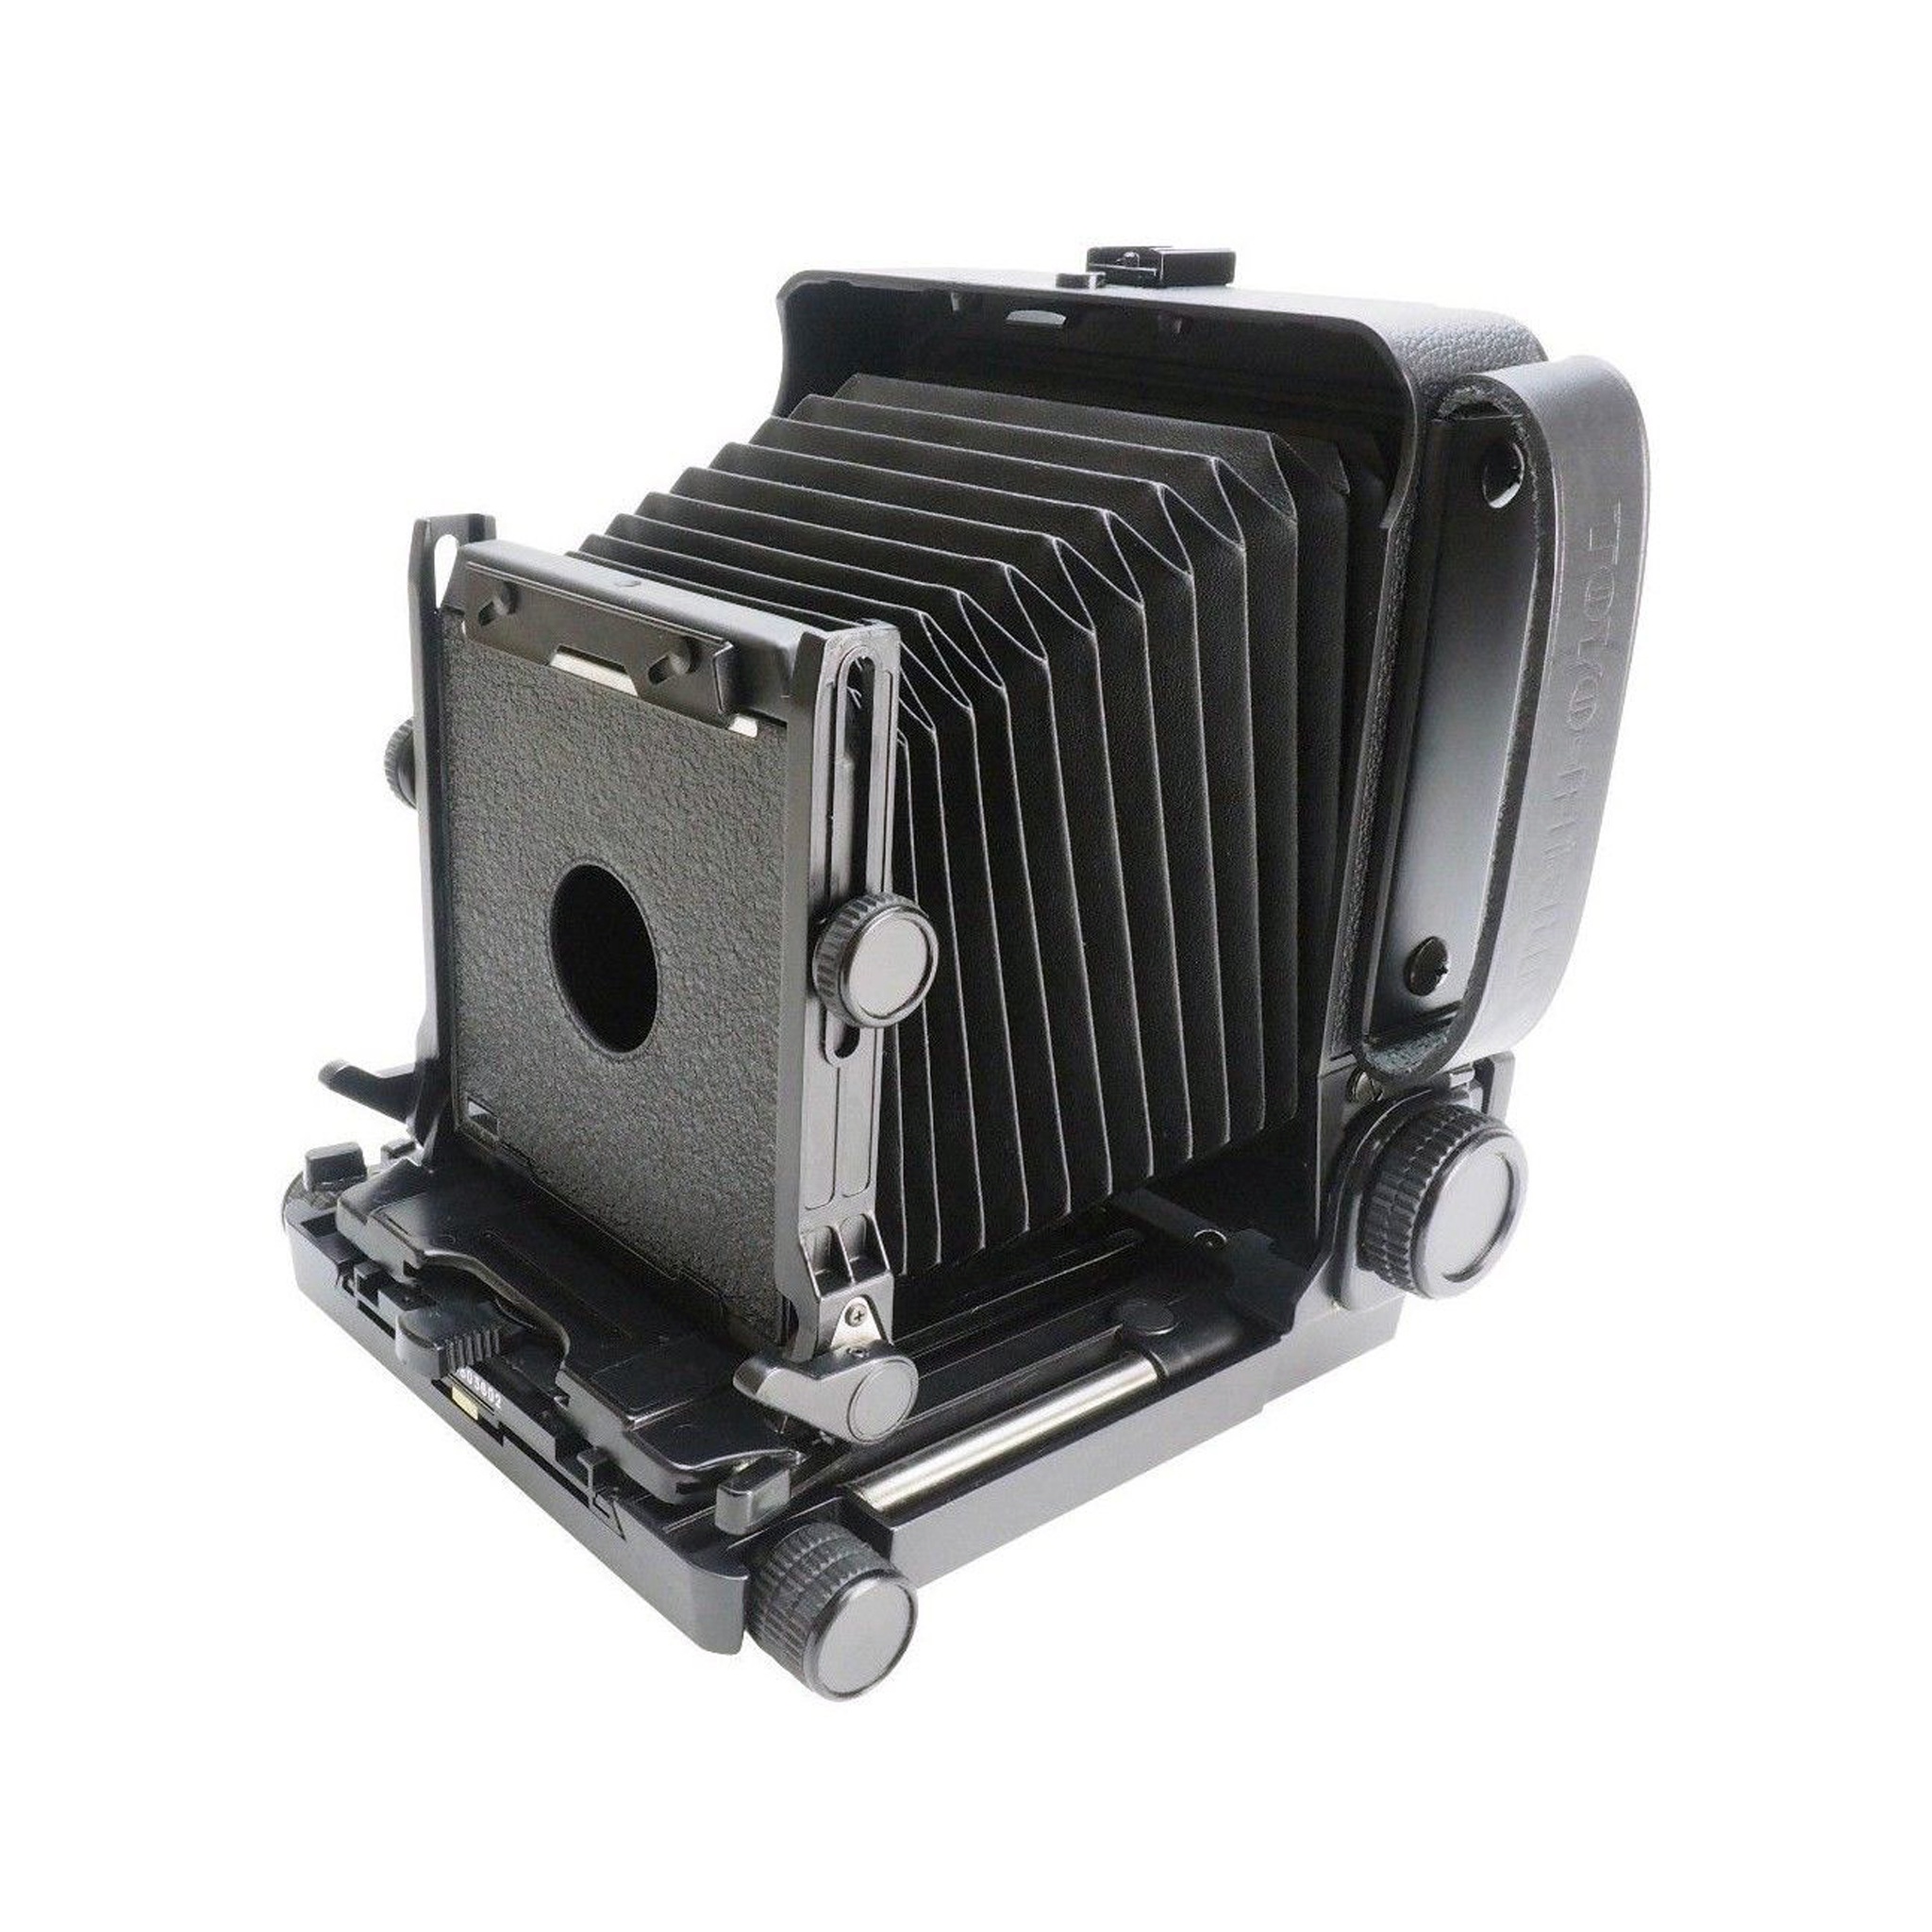
Toyo 45AII 5x4 Folding Metal Field Camera
The Toyo Field 45AII offers the best of possibilities with exceptional value in a full-featured, portable, rugged and lightweight 4x5 technical field camera. Weighing a mere 2.7kg, and folding to a compact 11 x 19 x 21cm, it combines modern alloy durability with classic design. Description The Toyo Field 45AII performs with the precision and convenience of a refined camera system for demanding pros as well as discriminating fine art photographers. Using hand craftsmanship, and over forty years of manufacturing expertise, Toyo achieves unparalleled precision and stability for rock-solid performance with the 45AII. It offers a full range of camera movements, and unique features such as polymer coated parts for precision smoothness and Toyo's 360° revolving back. The 45AII shares many versatile accessories with the complete line of Toyo modular studio monorail cameras. Movements for Creative Image Control The 45AII offers creative image control ideal for field use, as well as many studio applications. The front standard offers rise, swing, tilt and shift. The rear offers tilt and swing. With these controls, correction of distortion, adjustment of depth of field, and manipulation of selective focus are all possible. Drop Bed Design for Wide Angle Lenses Convenient operation is an essential advantage when considering a field camera. The 45AII offers a unique design combining a compact frame, tapered bellows and drop bed displacement. This combination allows the convenient use of wide-angle lenses with a full range of movement. Unlike many other view cameras, the popular 90mm wide angle focal length can be used on a flat lens board offering easy access to all lens controls. The built-in tapered bellows eliminates the need for interchanging with wide-angle bellows -an operation that can be a nuisance in the field, inviting dust and dirt inside the camera. The drop bed design allows unrestricted use of all wide angle lenses down to 45mm without the unsightly obstruction of the camera's front edge in the picture. Telephoto and Macro Extension The 45AII's double extension bed and track are polymer coated for smooth, precise action and long life regardless of shooting conditions. The micro-fine rack and pinion focusing front bed provides silky smooth focusing even with a heavy lens. The rear extension rides on two rails that can be easily adjusted to maintain a stable position for use with telephotos or long extensions. Control knobs are all-metal with rubber covering for easy grip with or without gloves. The camera's full 324mm extension allows the use of 150mm lenses for 1:1 life-size macro work, or wide angle lenses for greater than 2x lifesize. A standard 210mm lens can be focused to 3.5 feet (1/2x life-size)for exceptional portraits and close-ups. Even a telephoto design 360mm or a standard design 300mm can be focused to ten feet for complete versatility in landscape work. When extreme close-ups are required, or an extreme telephoto lens is used, an optional 100mm extension back is available. It offers rock-solid extension and comfortable balance with heavier telephoto lenses. Revolving Back for Function and Convenience Changing from vertical to horizontal framing is a breeze with Toyo's 360° revolving back. No worry of dropping a conventional reversible back, or allowing outside elements to enter the camera when changing position. An easy-lift bail arm allows fast and secure insertion of sheet film, Polaroid®and many roll film holders without disturbance of camera settings or removal of the ground glass frame. For complete versatility, the 45AII back also features Graflok fittings for use with any type of film holder. Toyo's own acid-etched ground glass reveals translucent centimetre grid lines and discreet reference markings for 6x7cm and 6x9cm roll film formats. This permits critical composition and freedom from distracting black lines common on most 4x5 screens. The grids and markings even simplify composition with a creative 6x12cm panoramic format. The 45AII revolving back includes a precision factory-installed Toyo Super-Brite fresnel lens in front of the ground glass. This enables even illumination and consistent precision focusing. This combination also allows full corner-to-corner viewing, unlike most other camera screens that cut out the corners of the picture area. Features: A classic precision all-metal folding field camera 2.7kg - light and portable Built-in tapered 12 3/4" bellows allow the use of lenses from 47mm - 300mm without the need for bag bellows Accepts 90mm lens on flat lens board Built-in double extension bed Drop Bed Design for wide-angle lenses Optional 4" extension backs for macro & lenses up to 500mm Telephoto Non-vignetting 360° Revolving Back accepts all types of cut film, Polaroid 545 & 550 holders, 6x7, 6x9 and 6x12cm roll film holders Uses TOYO system accessories All metal rubber-covered GX control knobs All Black Pro Finish Rear base tilt and swing Front base tilt, shift, rise and swing Teflon coated Rack and Pinion fine focusing No lens included Specifications Manufacturer SKU 120 Brand Toyo Camera Format Large Format 5x4 (Film) Camera Type Field Camera Weight 2.7kg
Brand: Toyo
Category: Cameras & Optics > Cameras > Film Cameras > Large Format Film Cameras